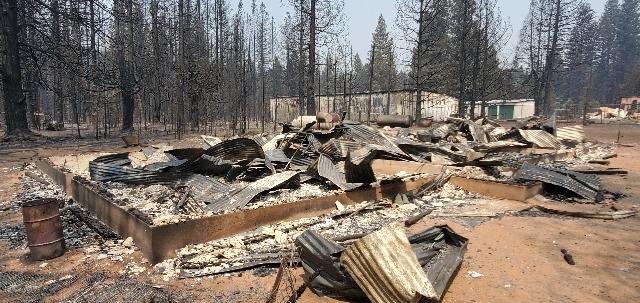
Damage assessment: destroyed